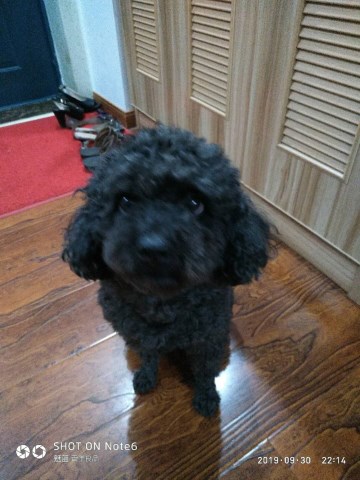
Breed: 2925-n000114-toy_poodle